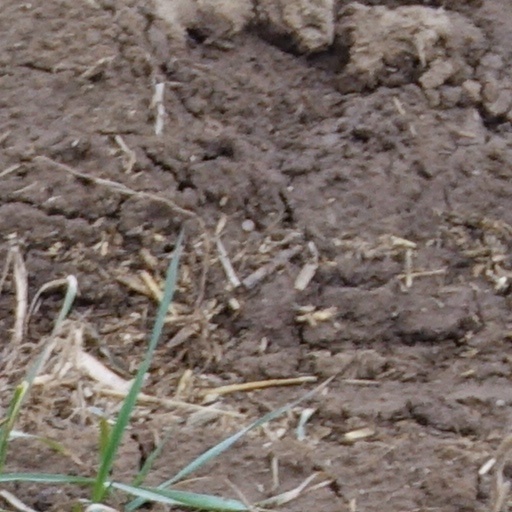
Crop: wheat